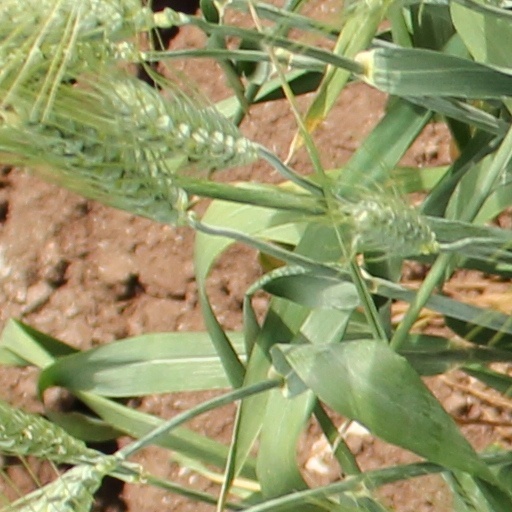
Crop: wheat